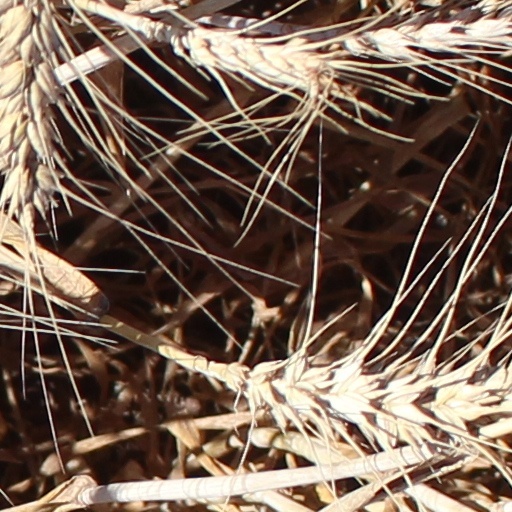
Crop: wheat